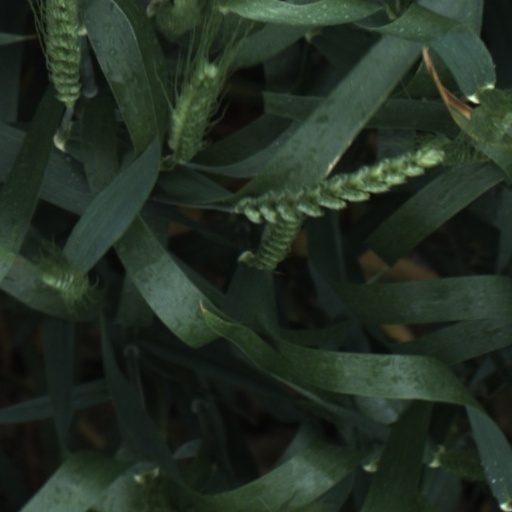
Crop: wheat